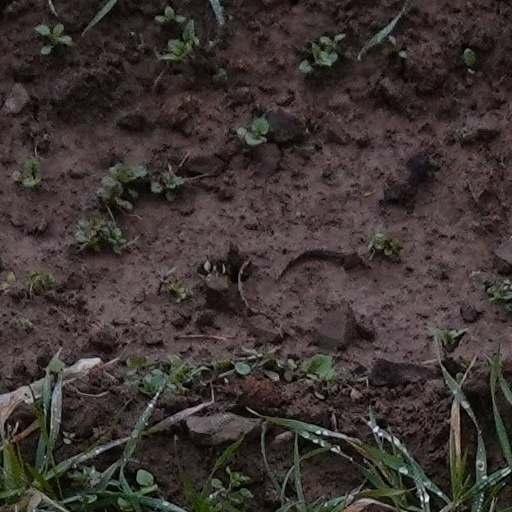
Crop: wheat